Charlotte Baldwin Allen

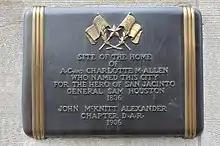
Plaque commemorating home site of Charlotte Allen

When John Kirby Allen and Augustus Chapman Allen bought land for the town site of Houston, they had been investing some of Charlotte Allen's inheritance. As Houston was surveyed in 1836 and settled beginning early in 1837, Charlotte and Augustus Allen built a house on Prairie Street at Caroline in Houston. Their next-door neighbor would be the President of Texas, Sam Houston. One of Charlotte Allen's house guests was Mary Austin Holley, who kept a journal of her experiences of early Houston and drew a sketch of the Capitol. Many sources credit her for naming the City of Houston.